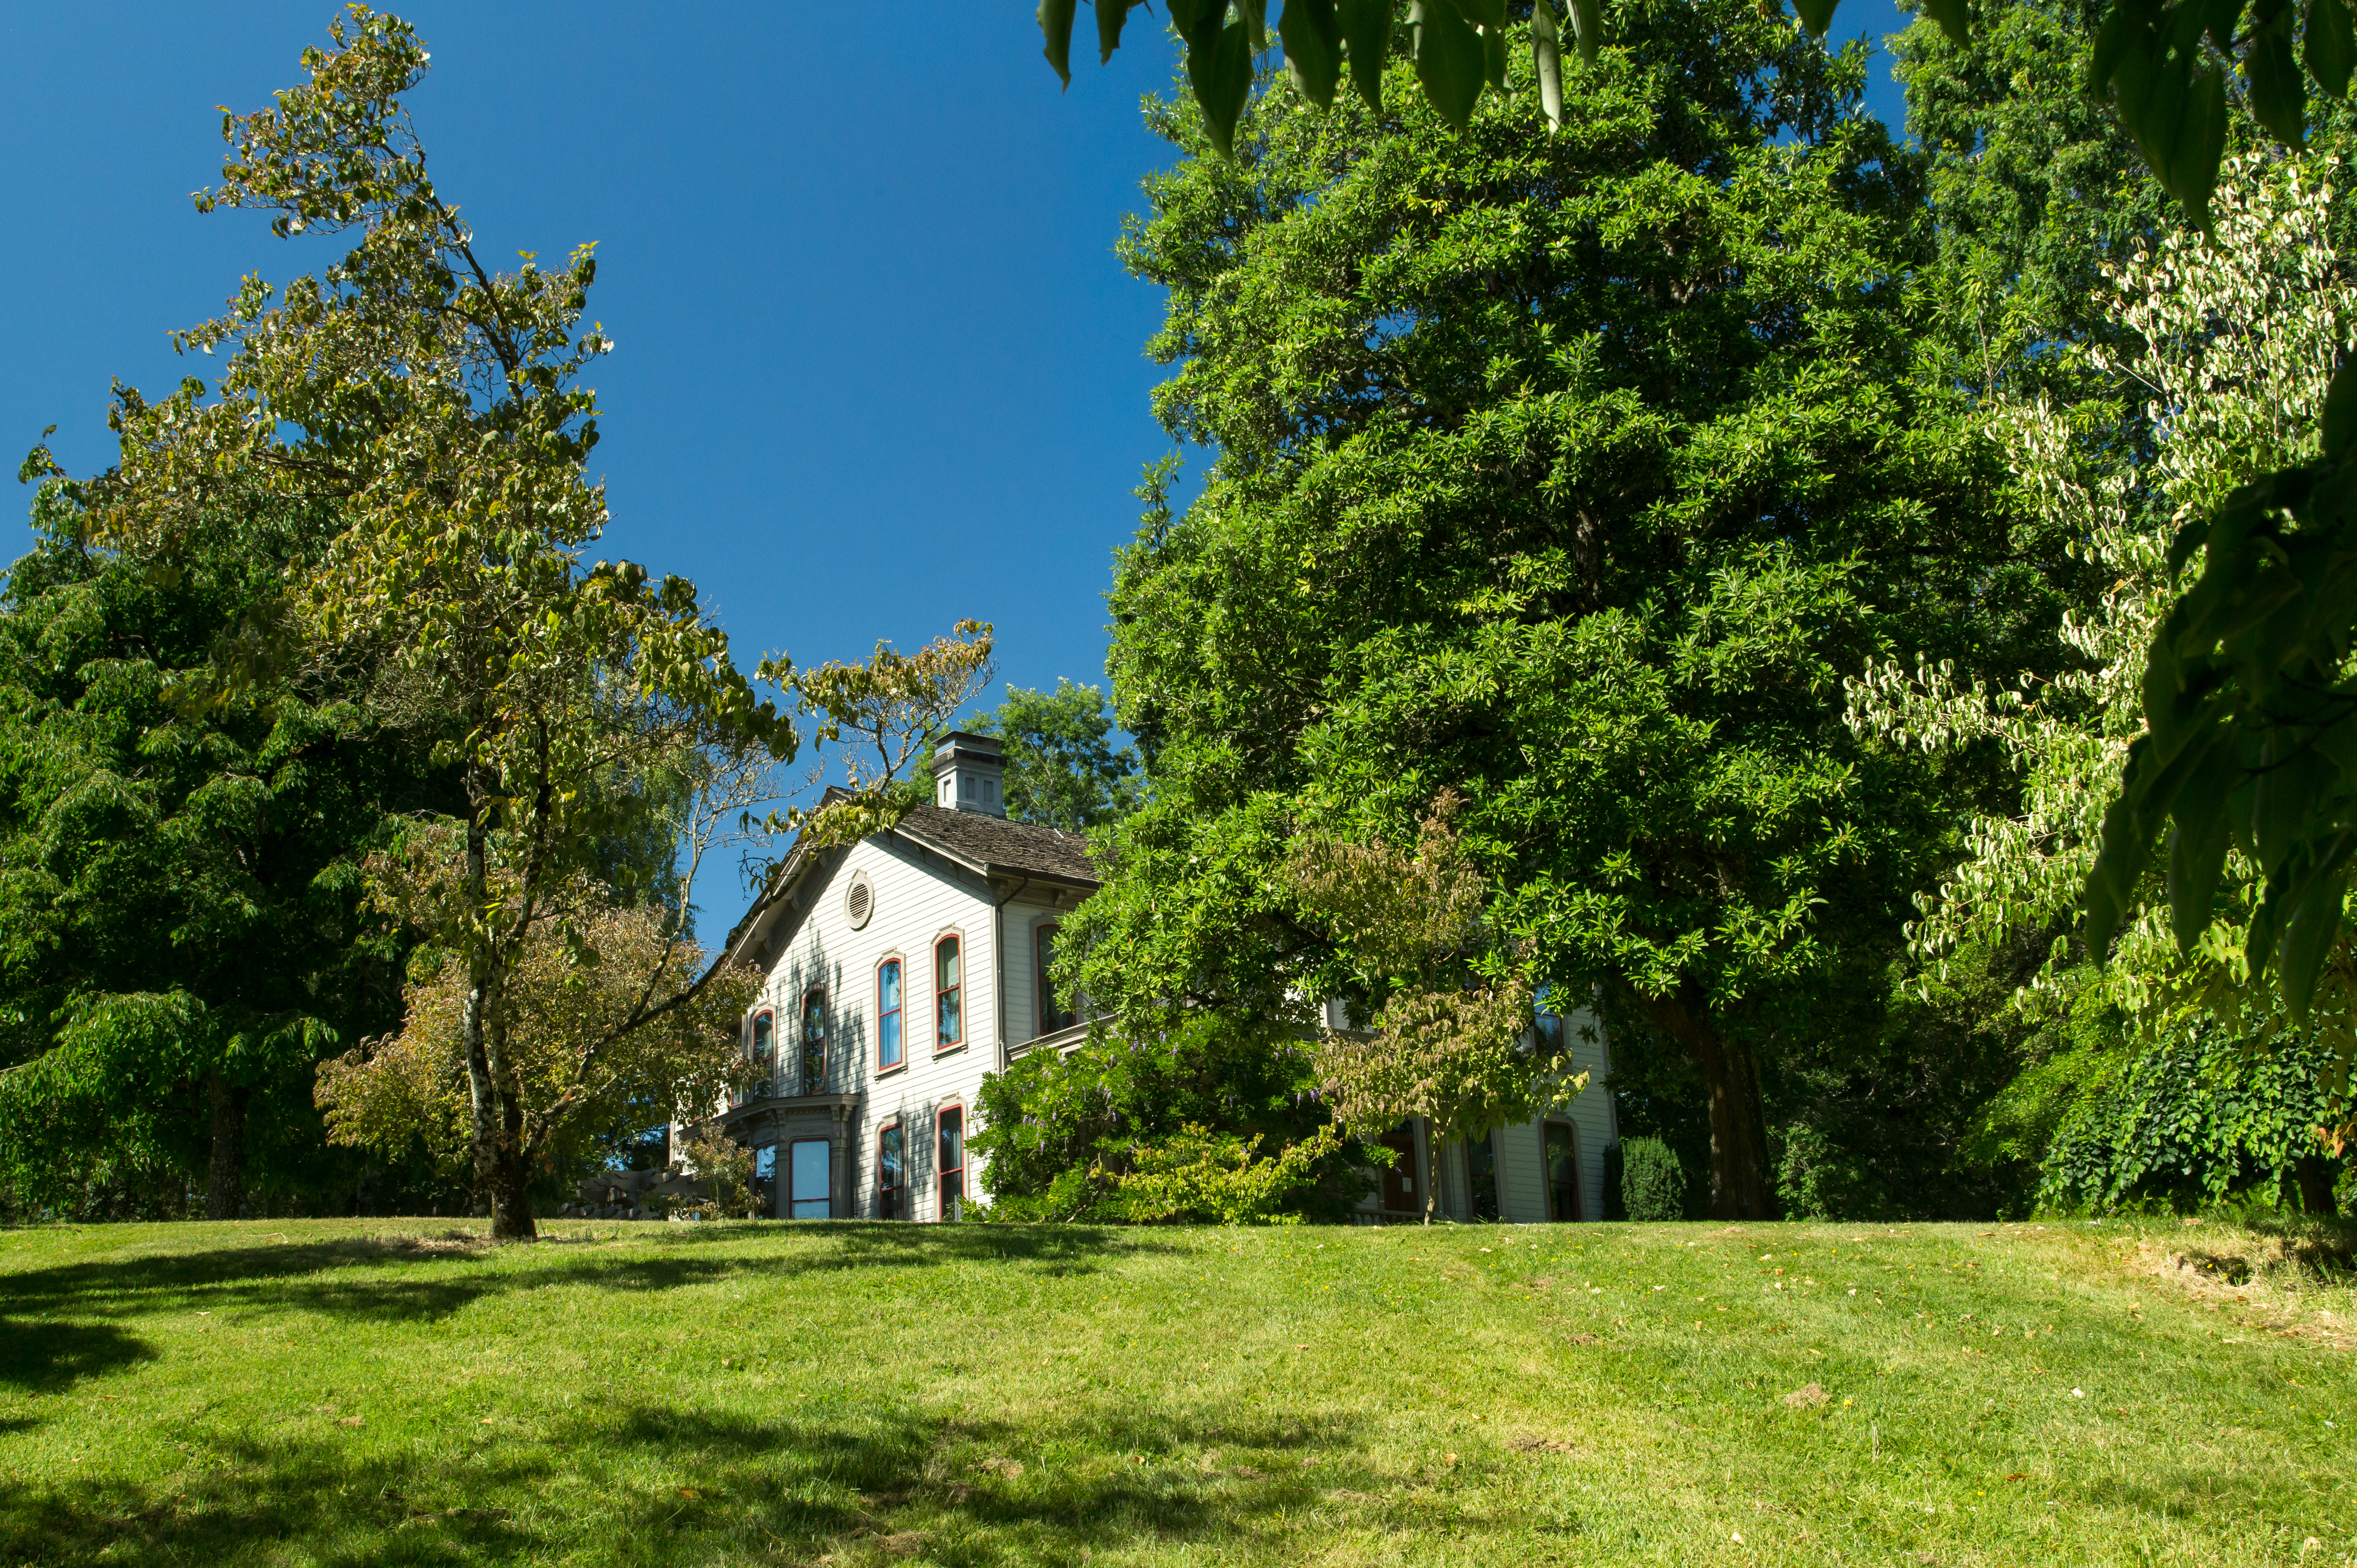
landscape, tree, lawn, meadow, house, flower, building, home, summer, green, cottage, park, scenery, garden, trees, estate, woodland, salem, oregon, rural area, bushhouse, bushpark